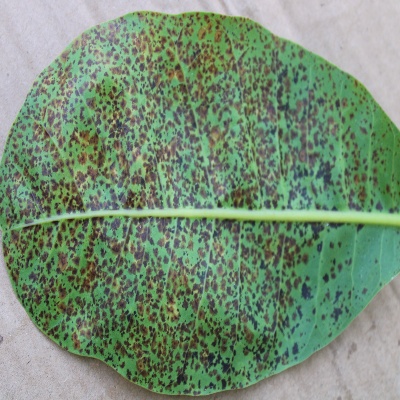
Crop: Cashew
Condition: anthracnose